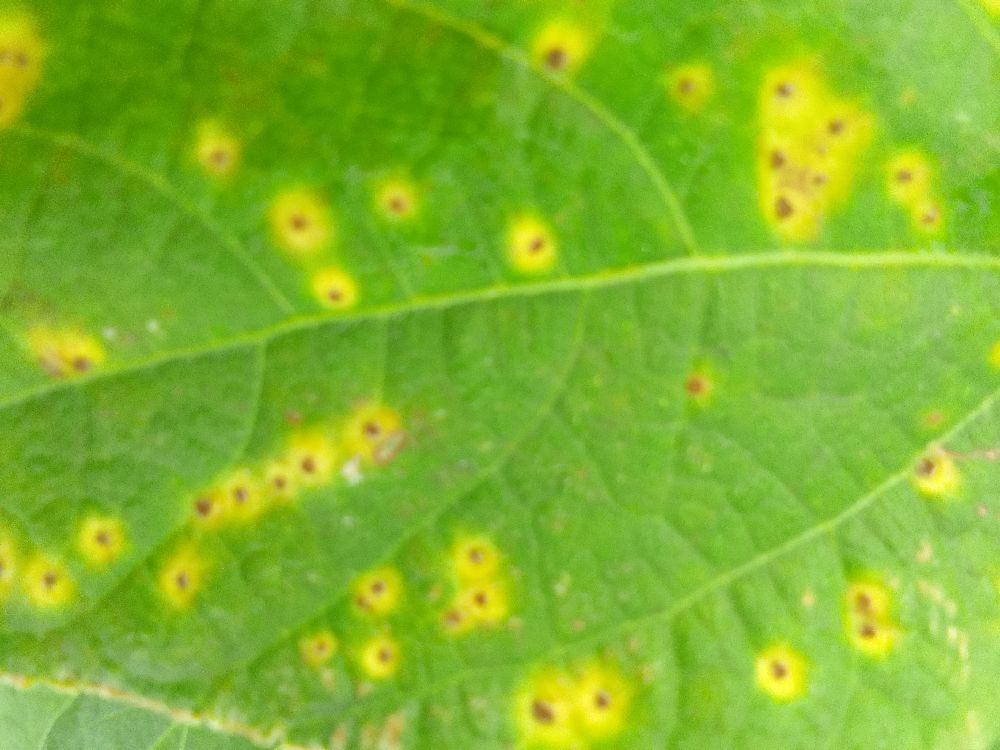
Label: rust